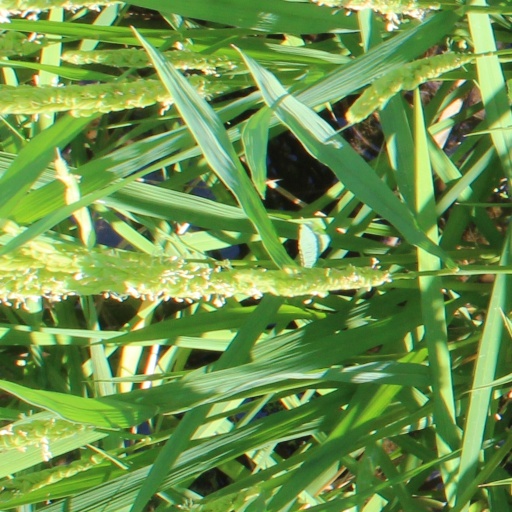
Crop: rice